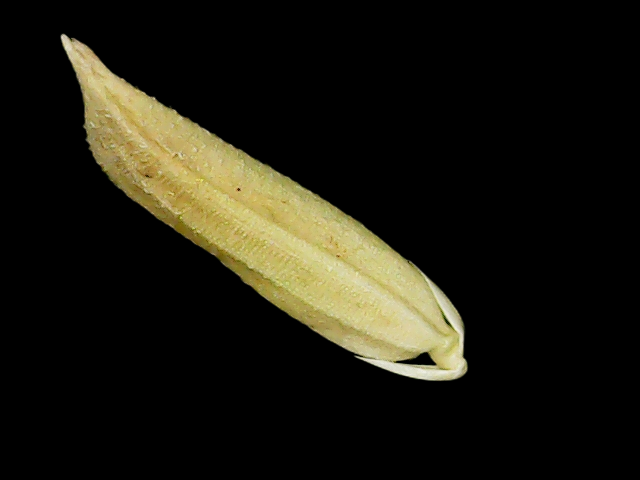
Rice variety: Binadhan25